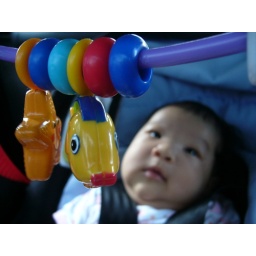
Hannah in her car seat